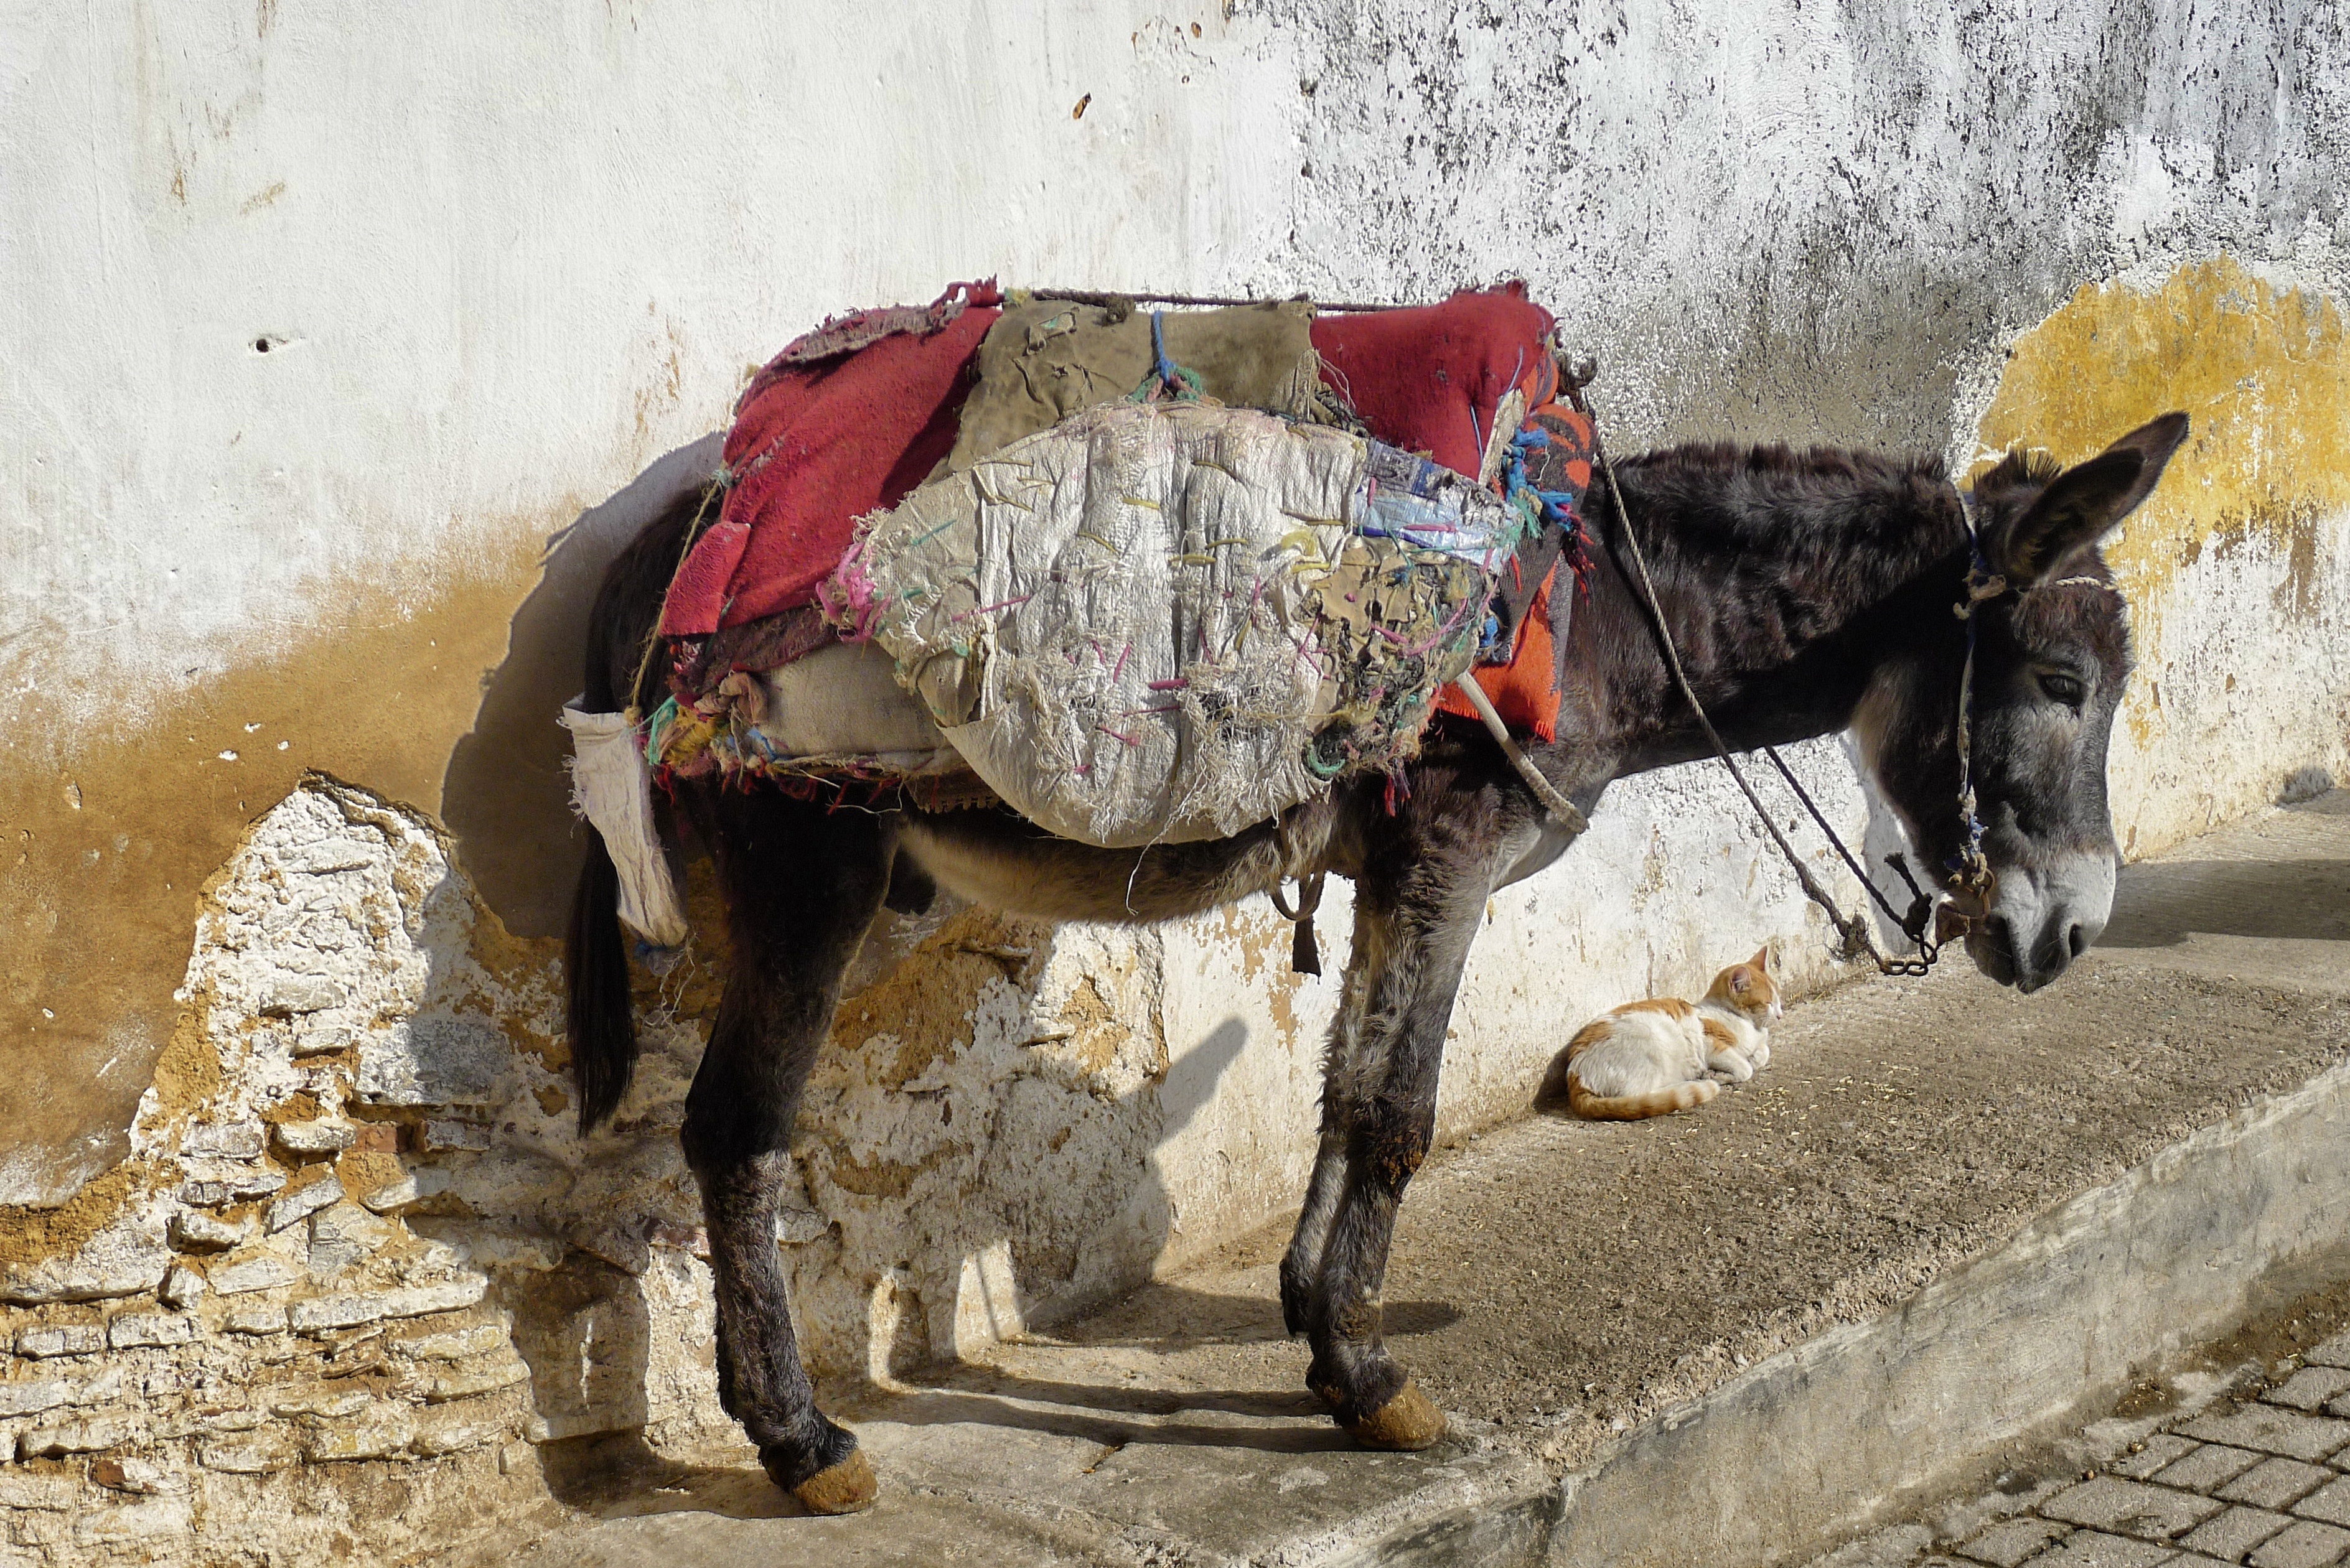
camel, holiday, mammal, donkey, vertebrate, morocco, pack animal, horse like mammal